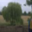
Label: willow_tree